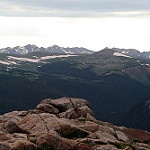
Label: mountain